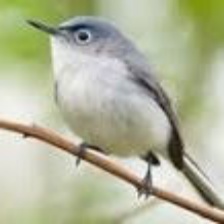
Species: BLUE GRAY GNATCATCHER
Scientific name: POLIOPTILA CAERULEA